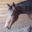
Label: horse